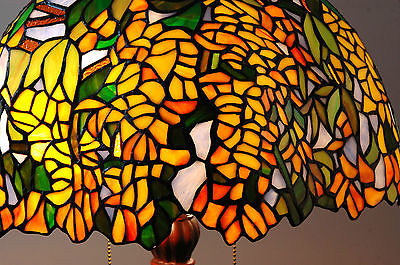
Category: lamp